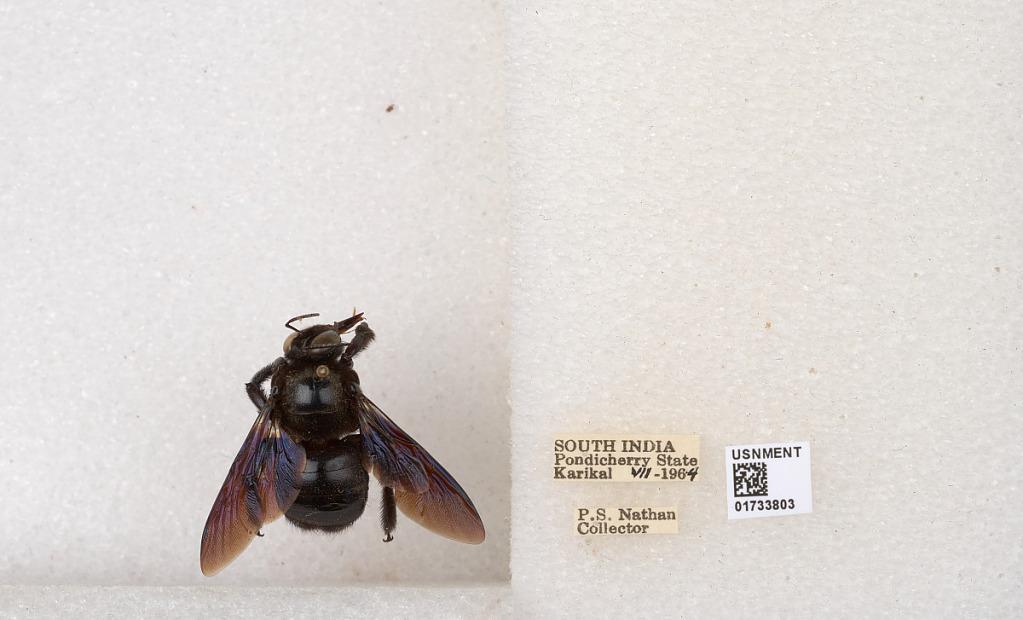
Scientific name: Xylocopa (Ctenoxylocopa) fenestrata (Fabricius)
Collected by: P. Nathan
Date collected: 1964-7-1
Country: India
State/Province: Puducherry
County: Karaikal
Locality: Karikal